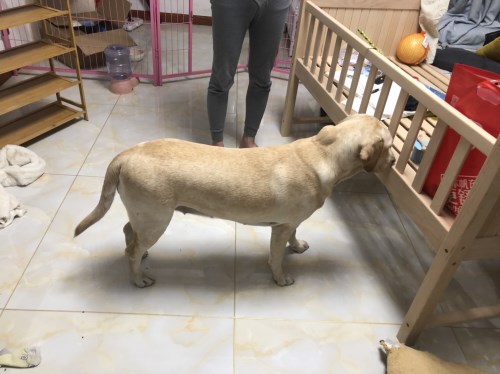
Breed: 3580-n000122-Labrador_retriever